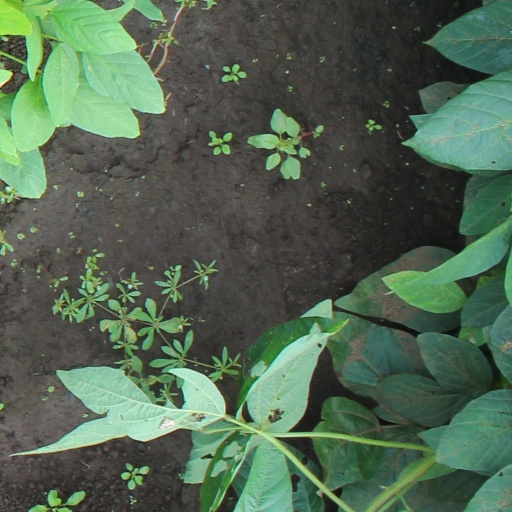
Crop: soybean